Matt Aldridge

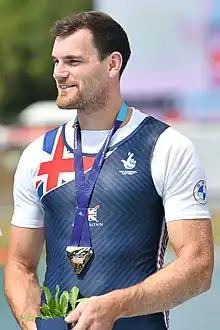
Aldridge in Oberschleißheim, 2022

Matt Aldridge (born 11 March 1996) is a British sweep-rower who stroked the men's coxless four to consecutive European and world titles in 2022 and 2023 and won an Olympic bronze medal at the 2024 Summer Olympics.